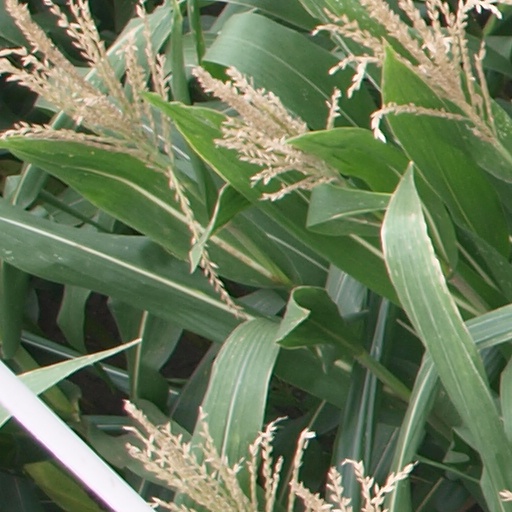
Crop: maize; corn